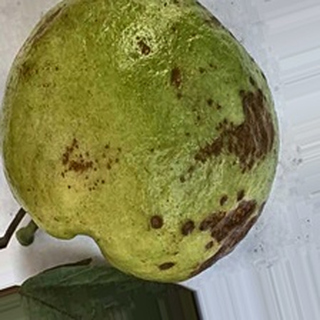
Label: guava_anthracnose